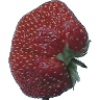
Label: strawberry_wedge